Modi'in (ancient city)

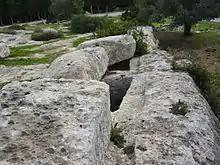
"Tombs of the Maccabees" graves at Qubur al-Yahud. Although the Arabic name suggests "Tombs of the Jews", archaeological evidence reveals these tombs date back to the Byzantine period, thus ruling out their association with the earlier, Hellenistic-period Hasmonean mausoleum

The first reference to Modi'in is found in the text of 1 Maccabees, a book likely written by a court historian during the reign of the Hasmonean ruler John Hyrcanus (134–104 BC). It records the relocation of Mattathias the Hasmonean, along with his family, from Jerusalem to Modi'in around ~168–167 BC: